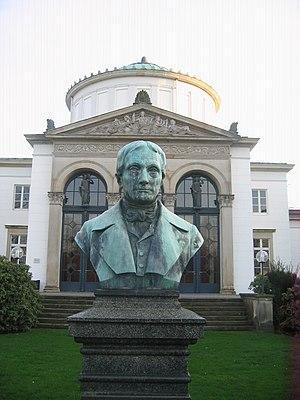
Parc à Bad Oeynhausen, arrondissement de Minden-Lübbecke, Rhénanie-du-Nord-Westphalie, Allemagne. العربية